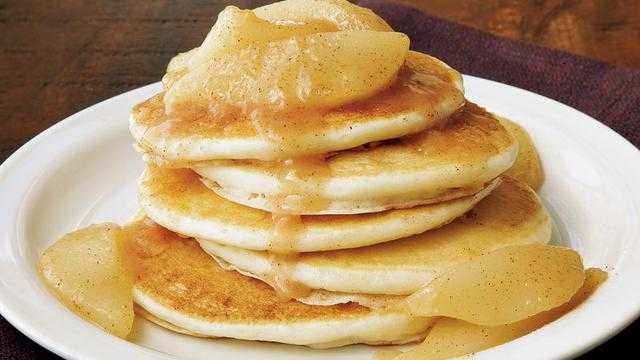
Label: Pear